Johnny Cash

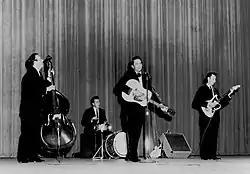
The Tennessee Three with Cash in 1963

Early in his career, Cash was given the teasing nickname "the Undertaker" by fellow artists because of his habit of wearing black clothes. He said he chose them because they were easier to keep looking clean on long tours.